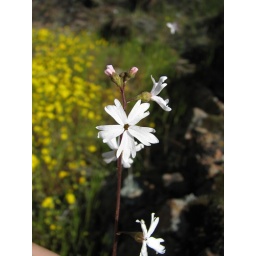
These wispy white flowers seems almost ghostly as they sway in the wind.